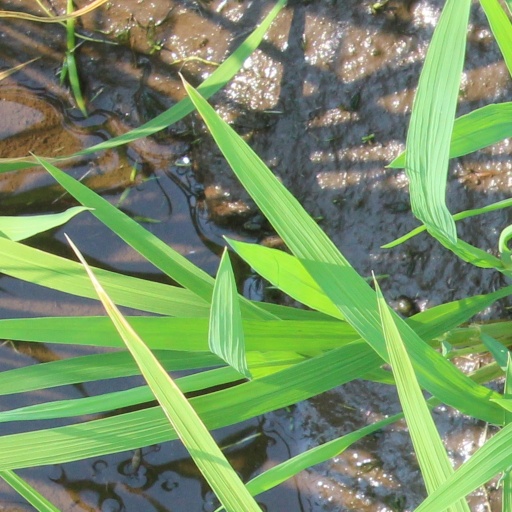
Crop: rice